William Martin Leake

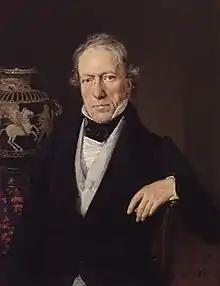
William Martin Leake portrayed by Christian Albrecht Jensen

William Martin Leake (14 January 17776 January 1860) was an English soldier, spy, topographer, diplomat, antiquarian, writer, and Fellow of the Royal Society. He served in the British Army, spending much of his career in the Mediterranean seaports. He developed an interest in geography and culture of the regions visited, and authored a number of works, mainly about Greece.